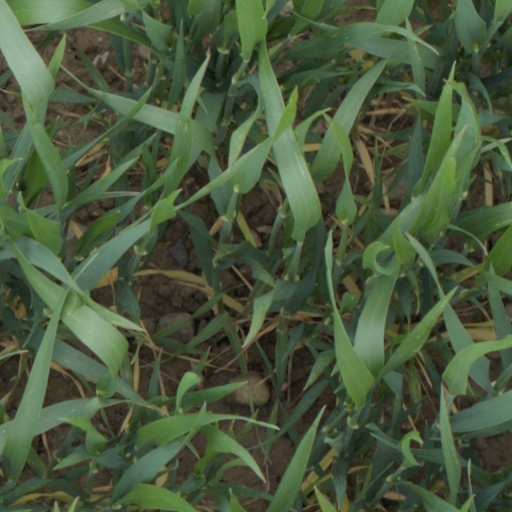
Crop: wheat